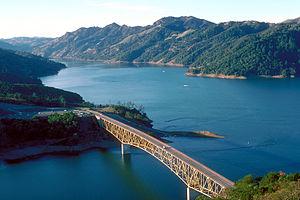
Le lac Sonoma est un lac de barrage américain dans le comté de Sonoma, en Californie.